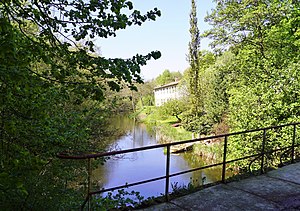
Alling Å (Hinge Sø)
Alling Å set mod vest ved Alling Bro
Alling Å set mod vest ved Alling Bro
Alling Å er en lille å i Silkeborg Kommune, der løber fra Hinge Sø mod øst og løber ud i Gudenå mellem Grønbæk og Kongensbro. Åen er ca. 10 km lang og har et afvandingsareal på 136 km2. Det øverste stykke fra Hinge Sø til Holms Mølle hedder Mausing Møllebæk, og lidt øst derfor får den tilløb fra Lemming Å fra syd. Den fortsætter mod øst til Alling Sø, ved hvis sydøstlige ende det tidligere Alling Kloster lå. Videre mod øst passerer åen Alling Bro og gennem Allinggård Sø ved Allinggård, hvorefter den drejer mod nordøst og løber ud i Gudenå ca. 2 km syd for Kongensbro.